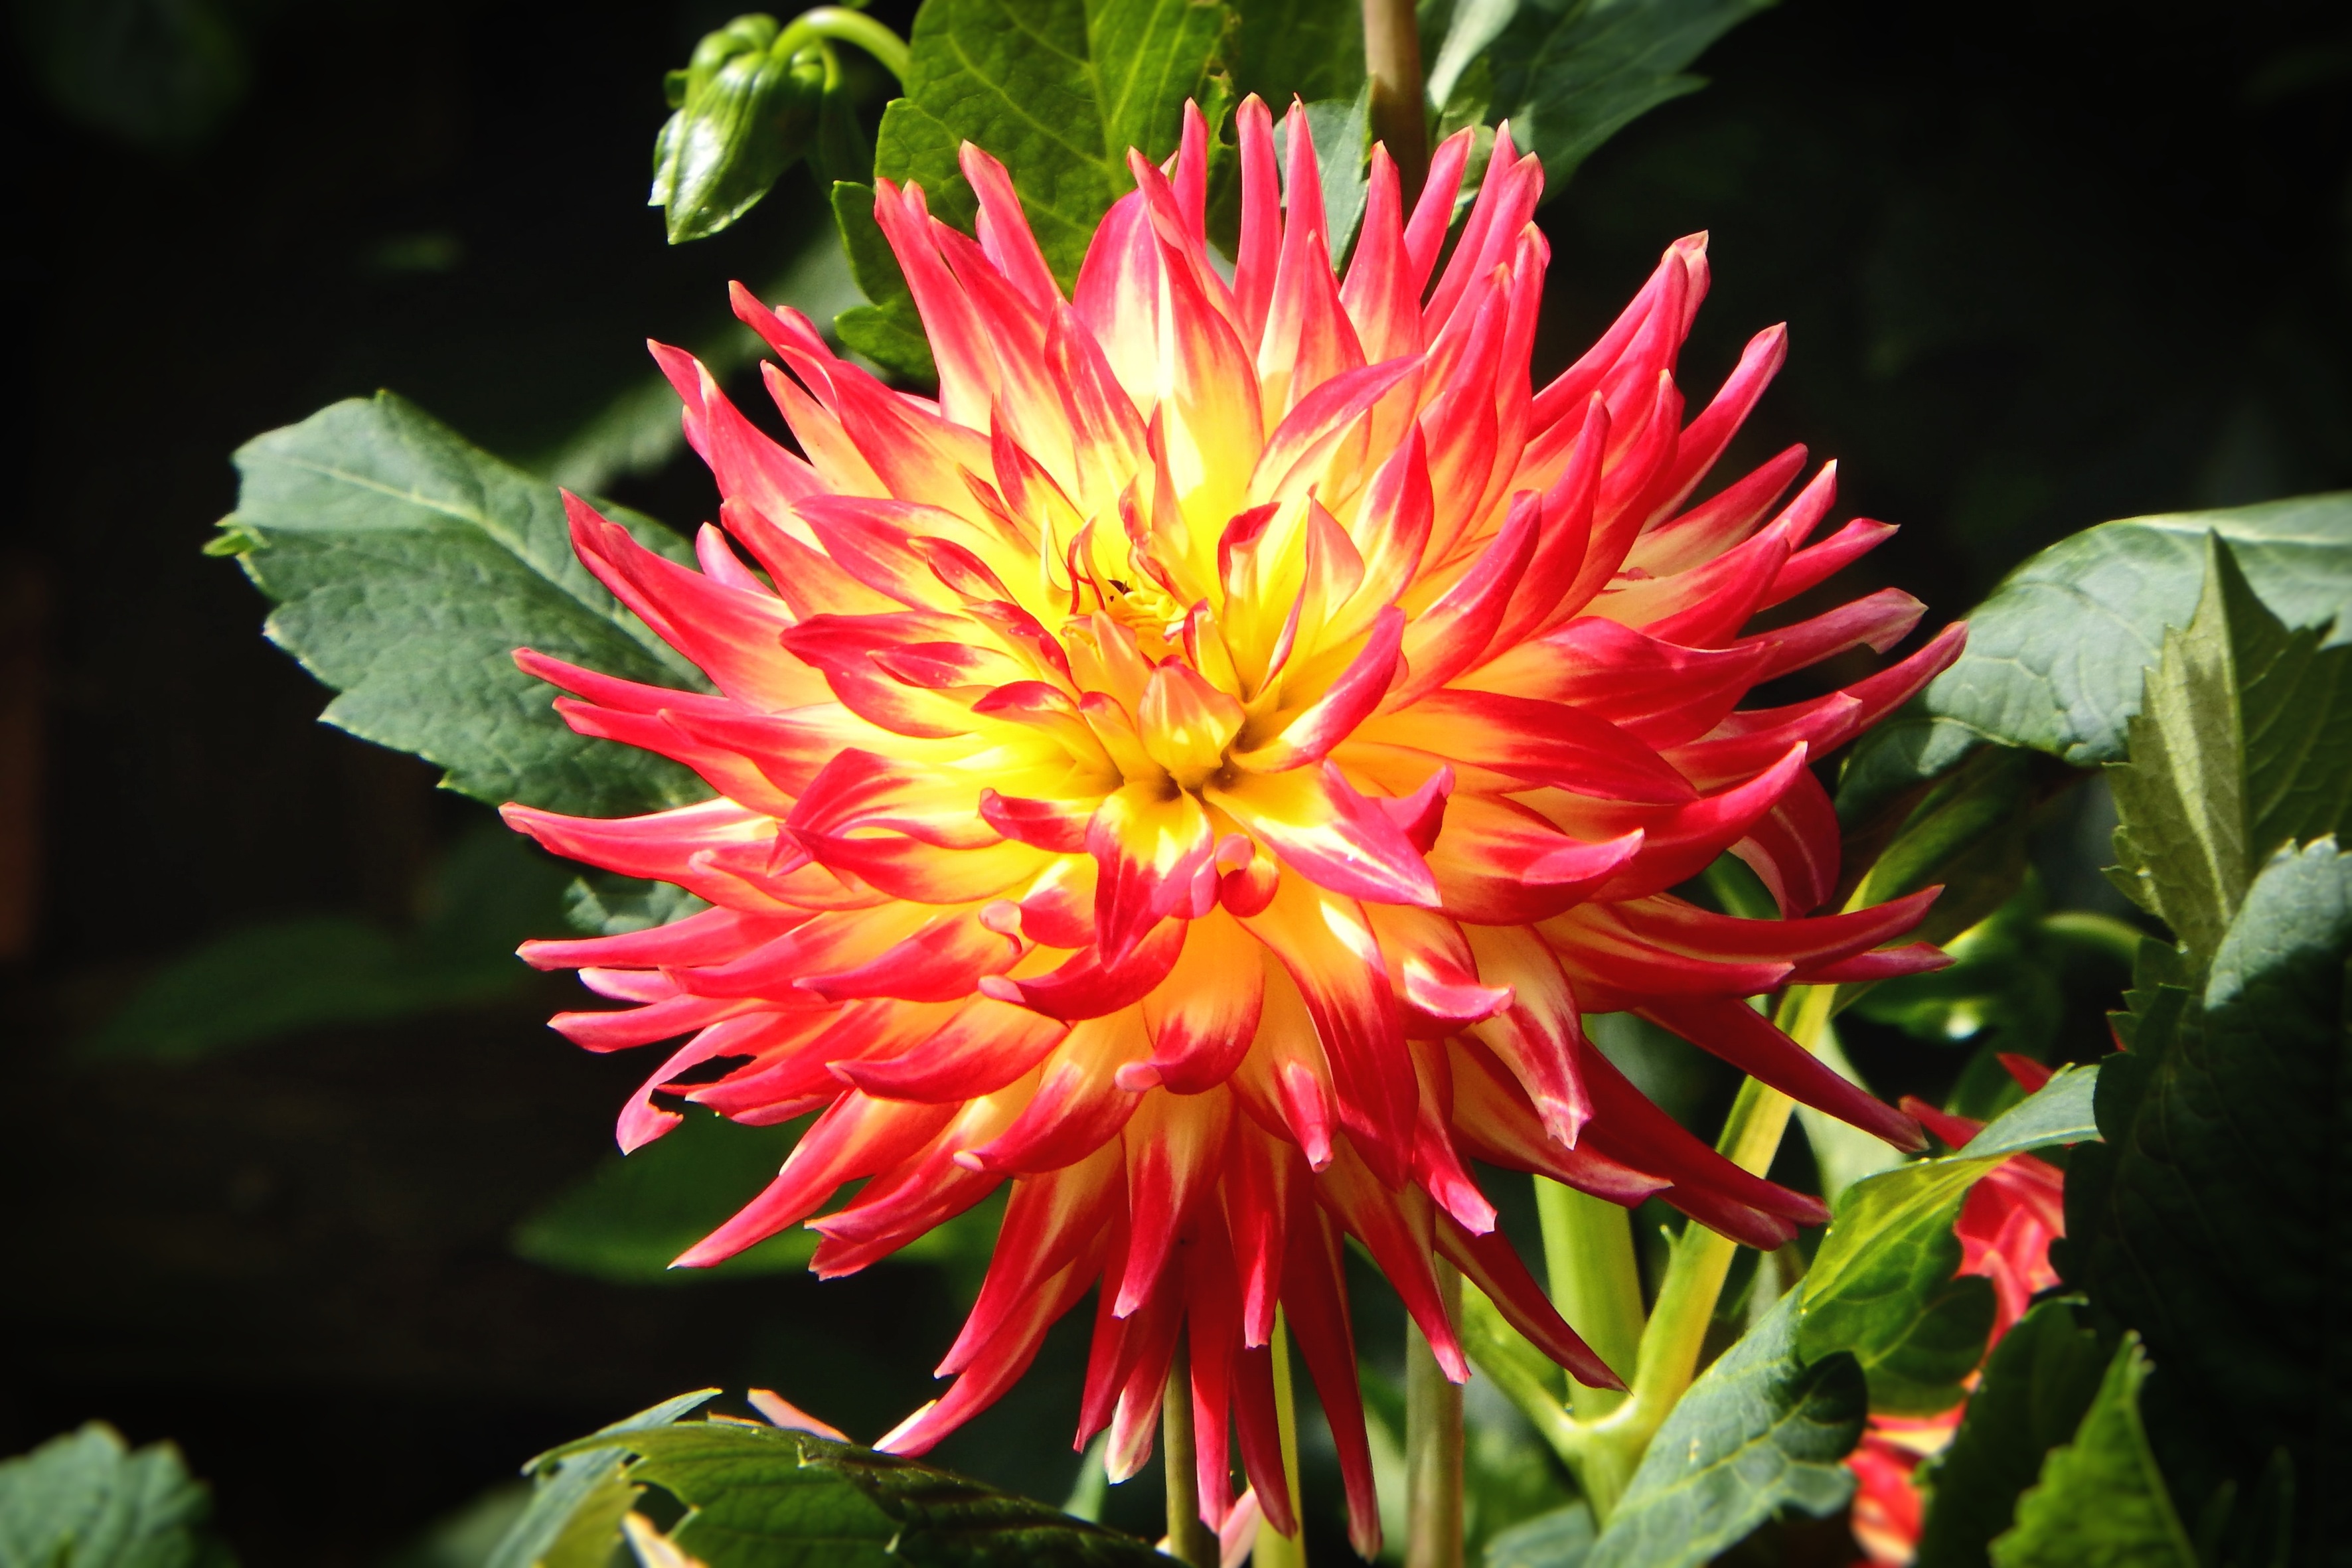
blossom, plant, flower, petal, bloom, botany, flora, flowers, dahlia, flower garden, composites, macro photography, flowering plant, ornamental flower, daisy family, asterales, georgine, annual plant, land plant